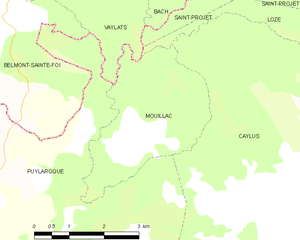
Carte des communes françaises Mouillac